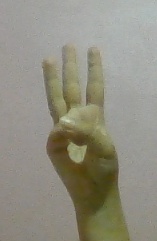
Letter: thaa